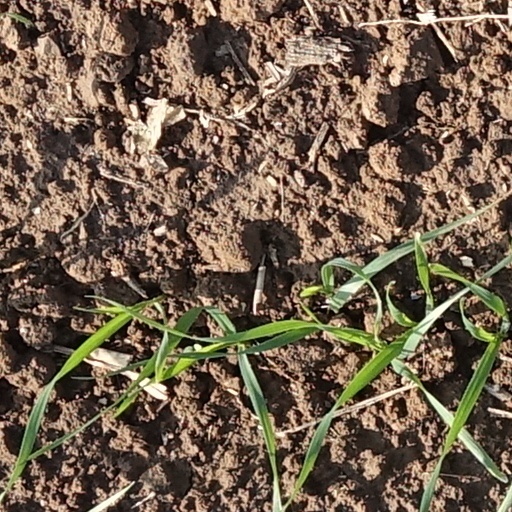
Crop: wheat